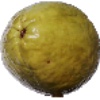
Label: guava